Sylvester Stallone

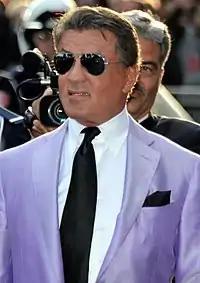
Stallone promoting "The Expendables 3" at the 2014 Cannes Film Festival

It was announced on December 7, 2010, that Stallone was voted into the International Boxing Hall of Fame in the non-participant category.